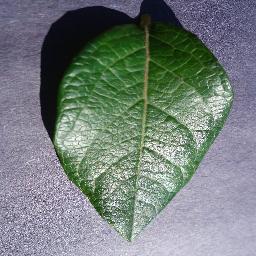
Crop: blueberry
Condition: healthy